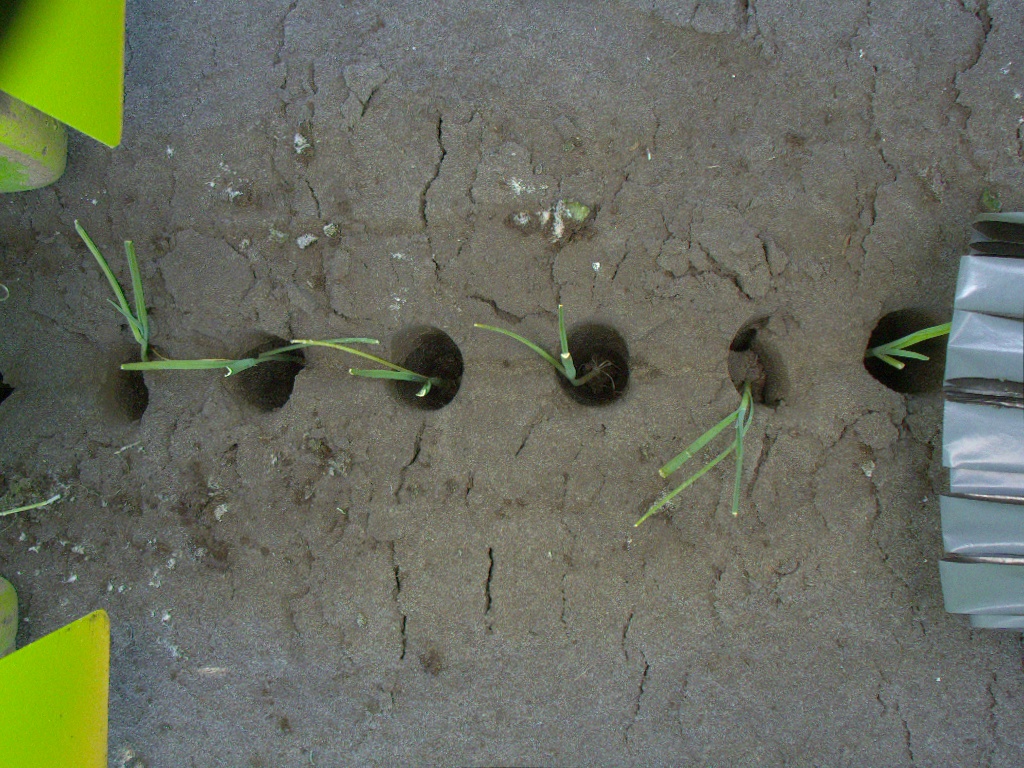
Crop: leek
Objects: stem_leek, stem_leek, stem_leek, stem_leek, stem_leek, stem_leek, leek, leek, leek, leek, leek, leek